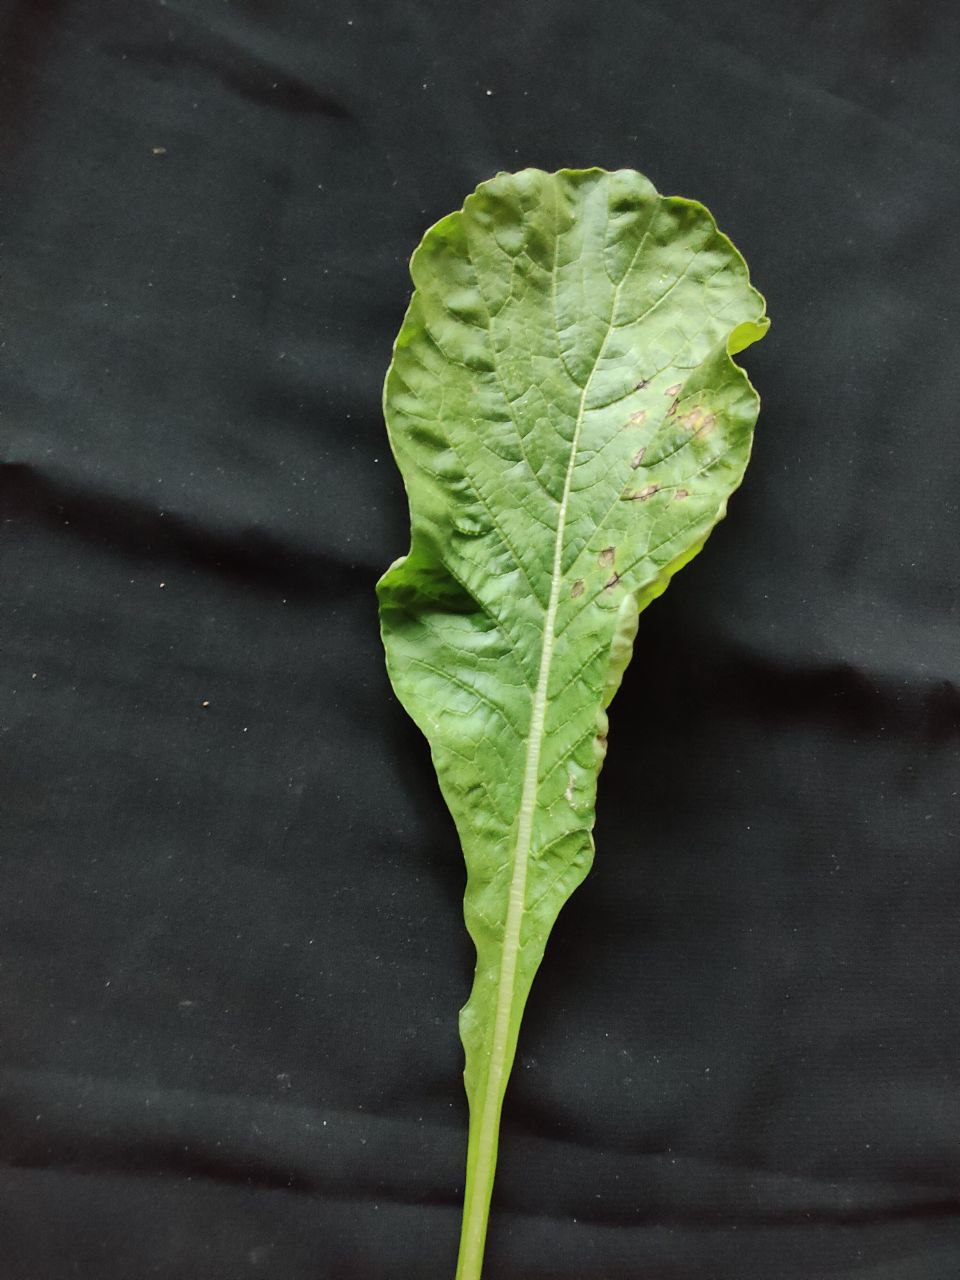
Label: Black leaf spot